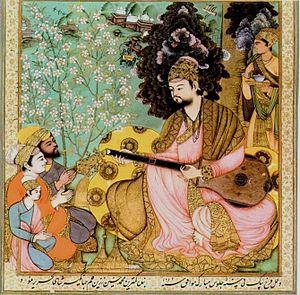
Farroukh Bek est un peintre miniaturiste persan.